Toko Kompak

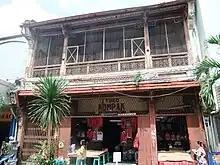
Toko Kompak, Pasar Baru

Toko Kompak is a historic landmark in Pasar Baru, Jakarta, Indonesia. It was the residence of Tio Tek Ho, "Majoor der Chinezen" (1896-1908), who was the penultimate head of the Chinese community in colonial Jakarta.